Leo Echegaray

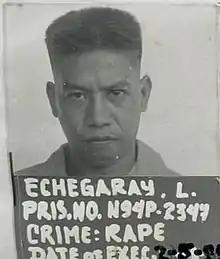

Leo Pilo Echegaray (11 July 1960 – 5 February 1999) was the first Filipino to be executed since 1976 after the Philippines reinstated the death penalty in 1993. The Free Legal Assistance Group or FLAG lawyer Attorney Te worked to stay his execution due to controversies behind the reinstatement of the death penalty. His death sparked national debate over the legality and morality of capital punishment, which was suspended in March 2000 and abolished in 2006.